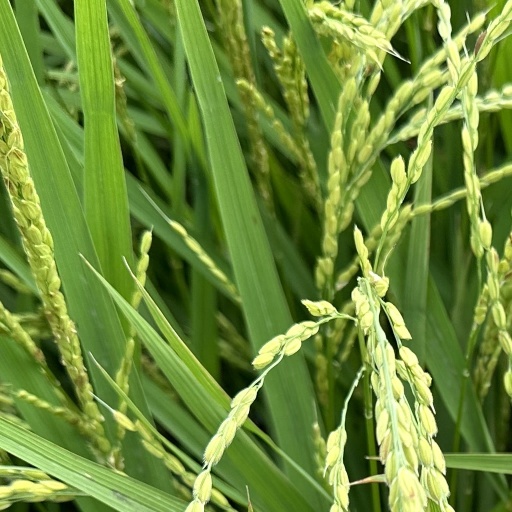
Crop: rice